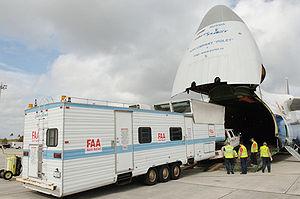
L'Aéroport International Toussaint-Louverture est le principal aéroport d'Haïti se situant à une dizaine de kilomètres au nord-est de la capitale, Port-au-Prince, dans la commune de Tabarre. Il est géré par l'Autorité Aéroportuaire Nationale.